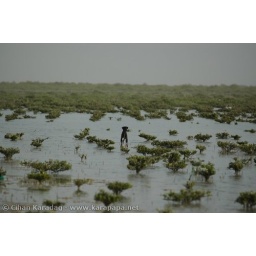
Iran - The dog in the Mangrove forest